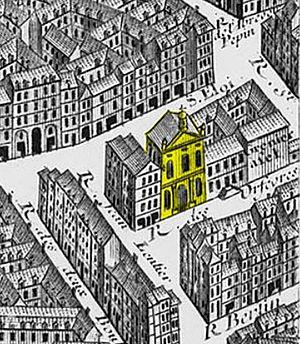
La chapelle Saint-Éloi de Paris, dite « chapelle des orfèvres », est un lieu de culte catholique fondé au début du XVᵉ siècle, reconstruit au milieu du XVIᵉ siècle et détruit à la fin du XVIIIᵉ siècle. Des vestiges de sa façade sont visibles au nᵒ 8 de la rue des Orfèvres. Elle faisait partie de la paroisse de Saint-Germain-l'Auxerrois.